1578

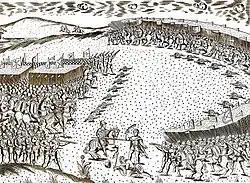
August 4: Battle of Alcácer Quibir

1578 (MDLXXVIII) was a common year starting on Wednesday in the Julian calendar.